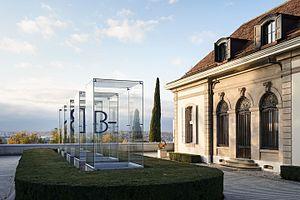
Parvis de la Fondation
La Fondation Martin Bodmer est une bibliothèque et un musée privé située sur le territoire de la commune genevoise de Cologny, en Suisse. Elle conserve une grande collection de manuscrits autographes et d'imprimés. Le site de la Fondation, donnant sur le lac Léman, abrite environ 150 000 pièces. Le musée, conçu par l'architecte Mario Botta, est inauguré en novembre 2003.
Mario Botta, né le 1ᵉʳ avril 1943 à Mendrisio, dans le canton du Tessin, est un architecte suisse. Architecte suisse de premier plan, il est installé à Lugano au Tessin. De renommée internationale, il a réalisé de nombreuses œuvres en Europe, au Japon, aux États-Unis…